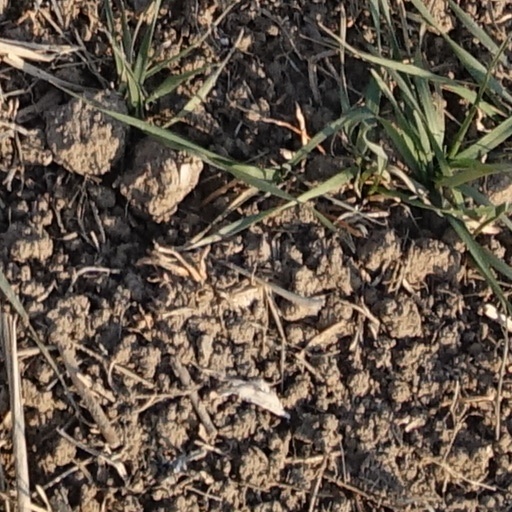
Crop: wheat